Hjörtur Hermannsson

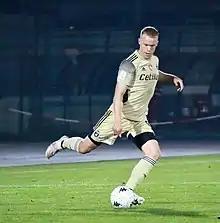
Hjortür Hermannson with Pisa golden jersey

On 16 July 2021, Hjörtur joined Italian Serie B club Pisa on a four-year contract. On 14 August, he made his debut for the club against Cagliari in a 3–1 loss in the Coppa Italia. He made his Serie B debut eight days later on 22 August 2021 in a 1–0 win over SPAL.